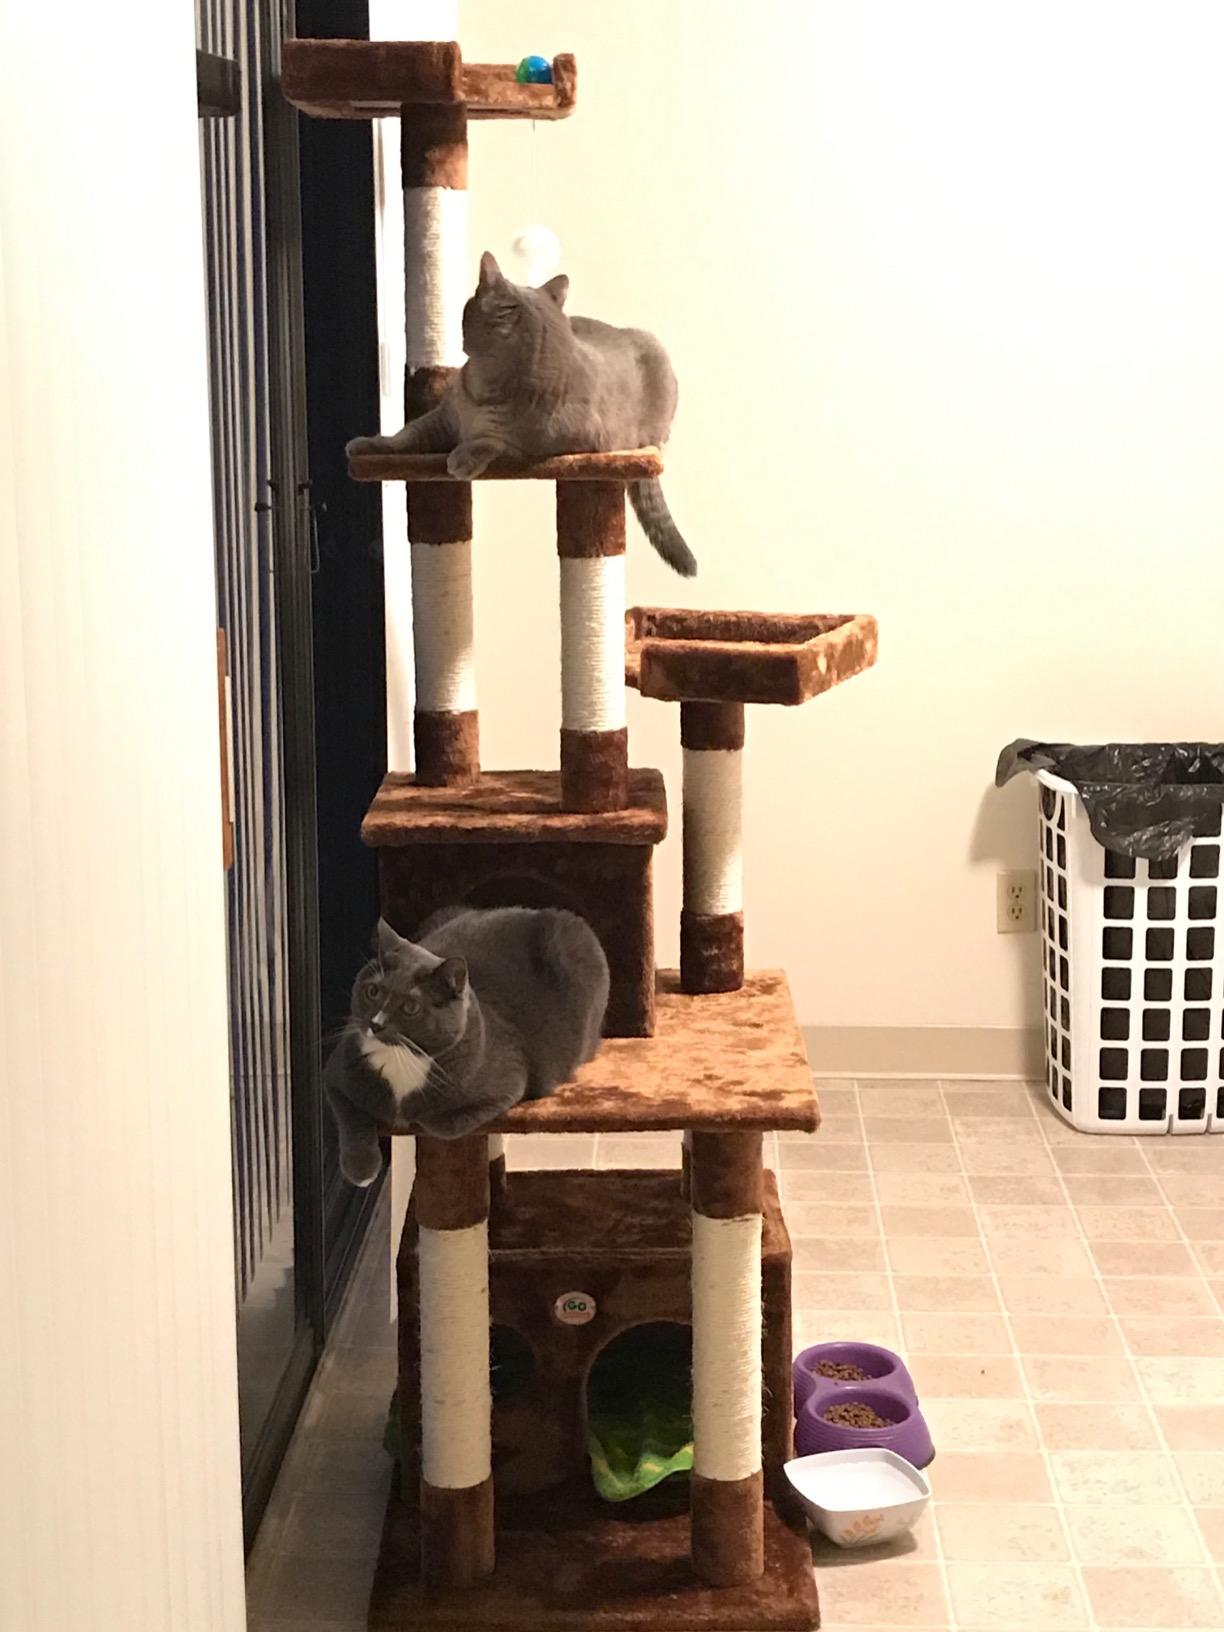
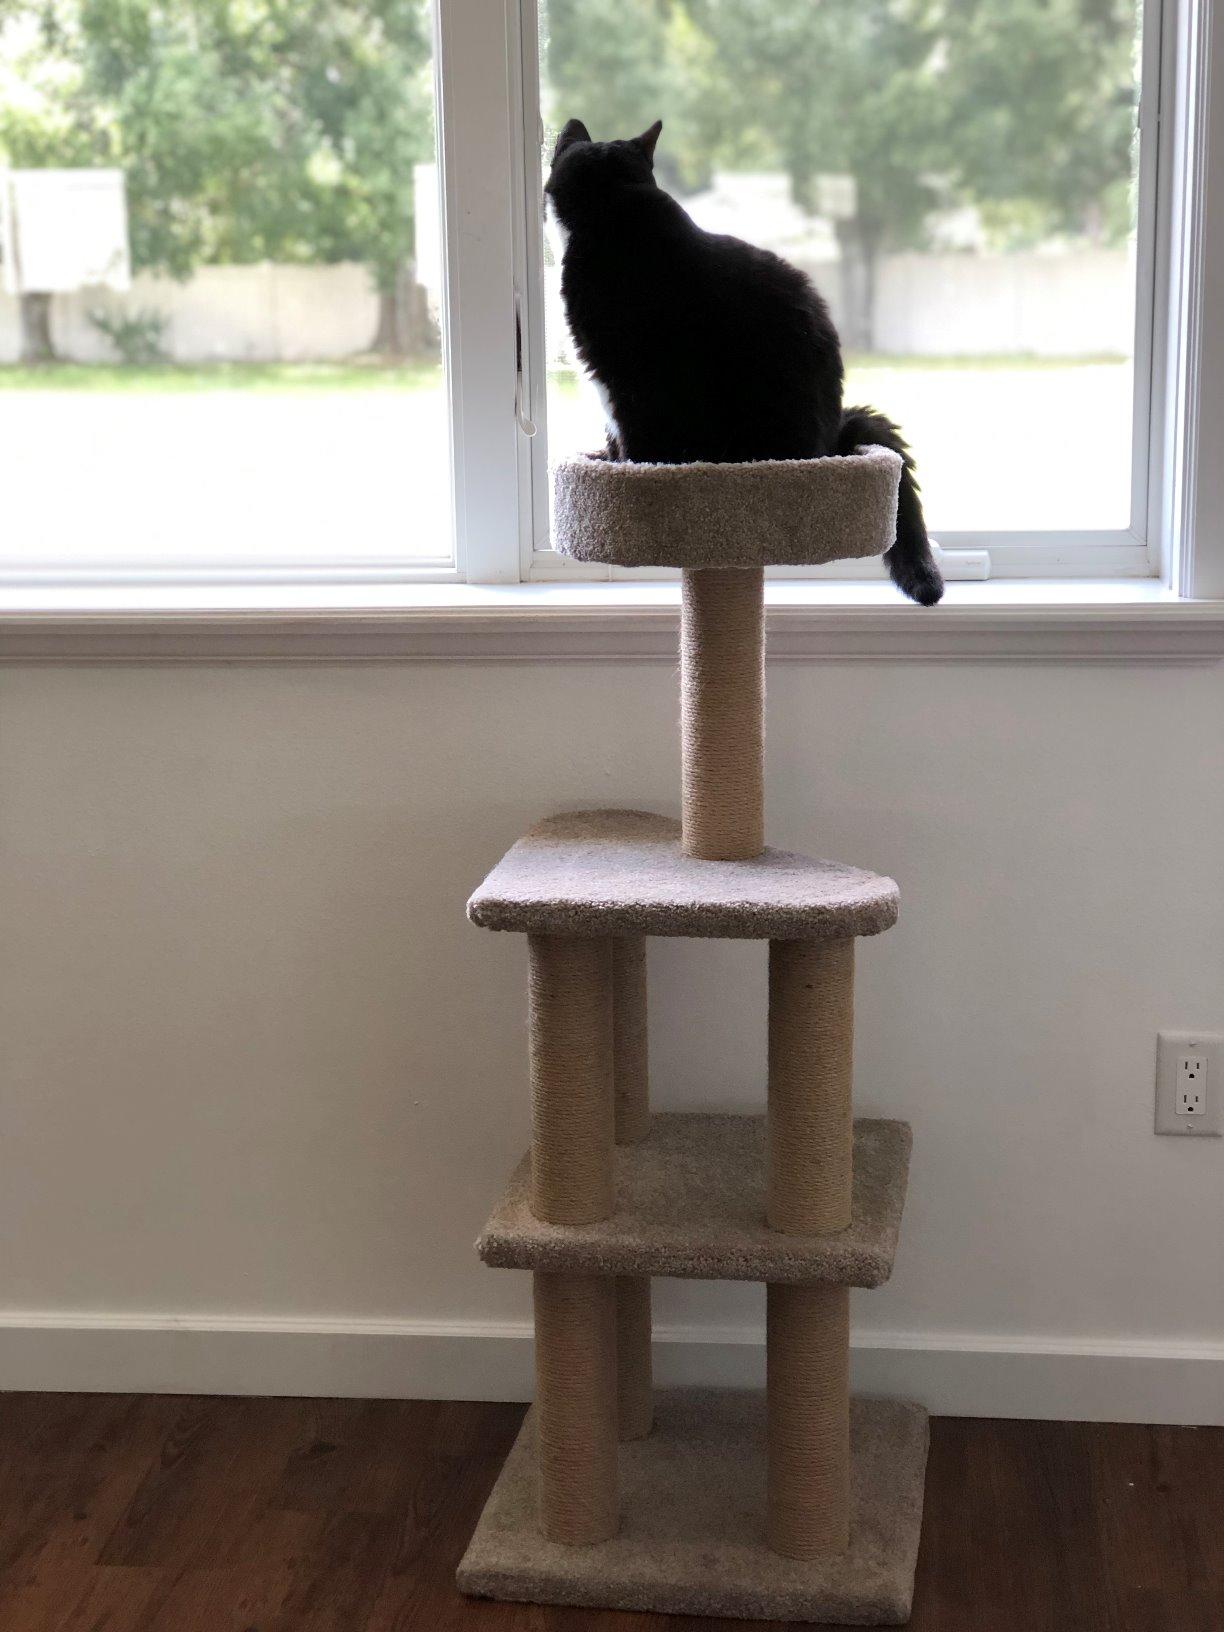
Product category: items_cat tree
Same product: no